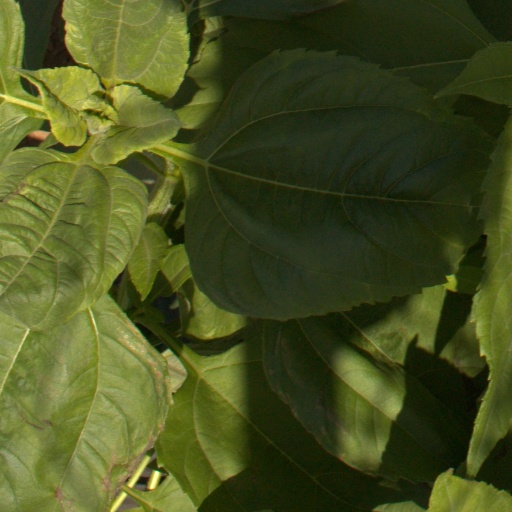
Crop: Jerusalem artichoke